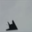
Label: airplane